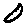
Label: 0